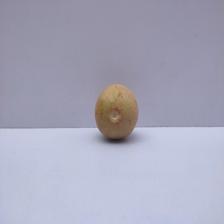
Size: Medium